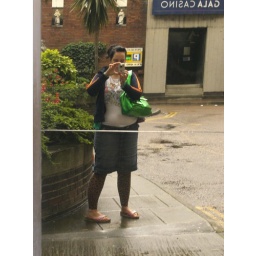
me reflected in brown 70's glass